Sport in the United Kingdom

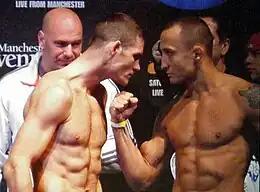
UK's Michael Bisping (left) squaring off against Canada's Denis Kang (right) at the Manchester Evening News Arena.

The United Kingdom played a key role in the evolution of modern boxing, with the codification of the rules of the sport known as the Queensberry Rules, named after John Douglas, 9th Marquess of Queensberry in 1867. Britain's first heavyweight world champion Bob Fitzsimmons made boxing history as the sport's first three-division world champion. Some of the best contemporary British boxers have included super-middleweight champion Joe Calzaghe, featherweight champion Naseem Hamed, and heavyweight champions Lennox Lewis, Tyson Fury and Anthony Joshua. Welshman Calzaghe's display against Jeff Lacy in 2006 prompted Lacy's trainer to state "I have never seen a better performance than that in the world."